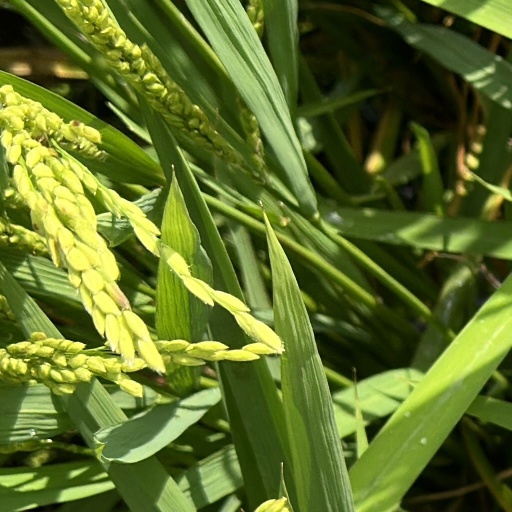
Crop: rice